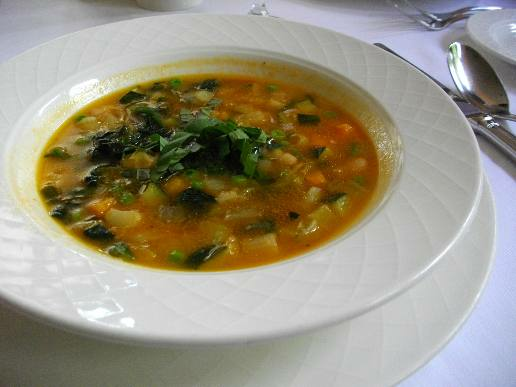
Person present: No